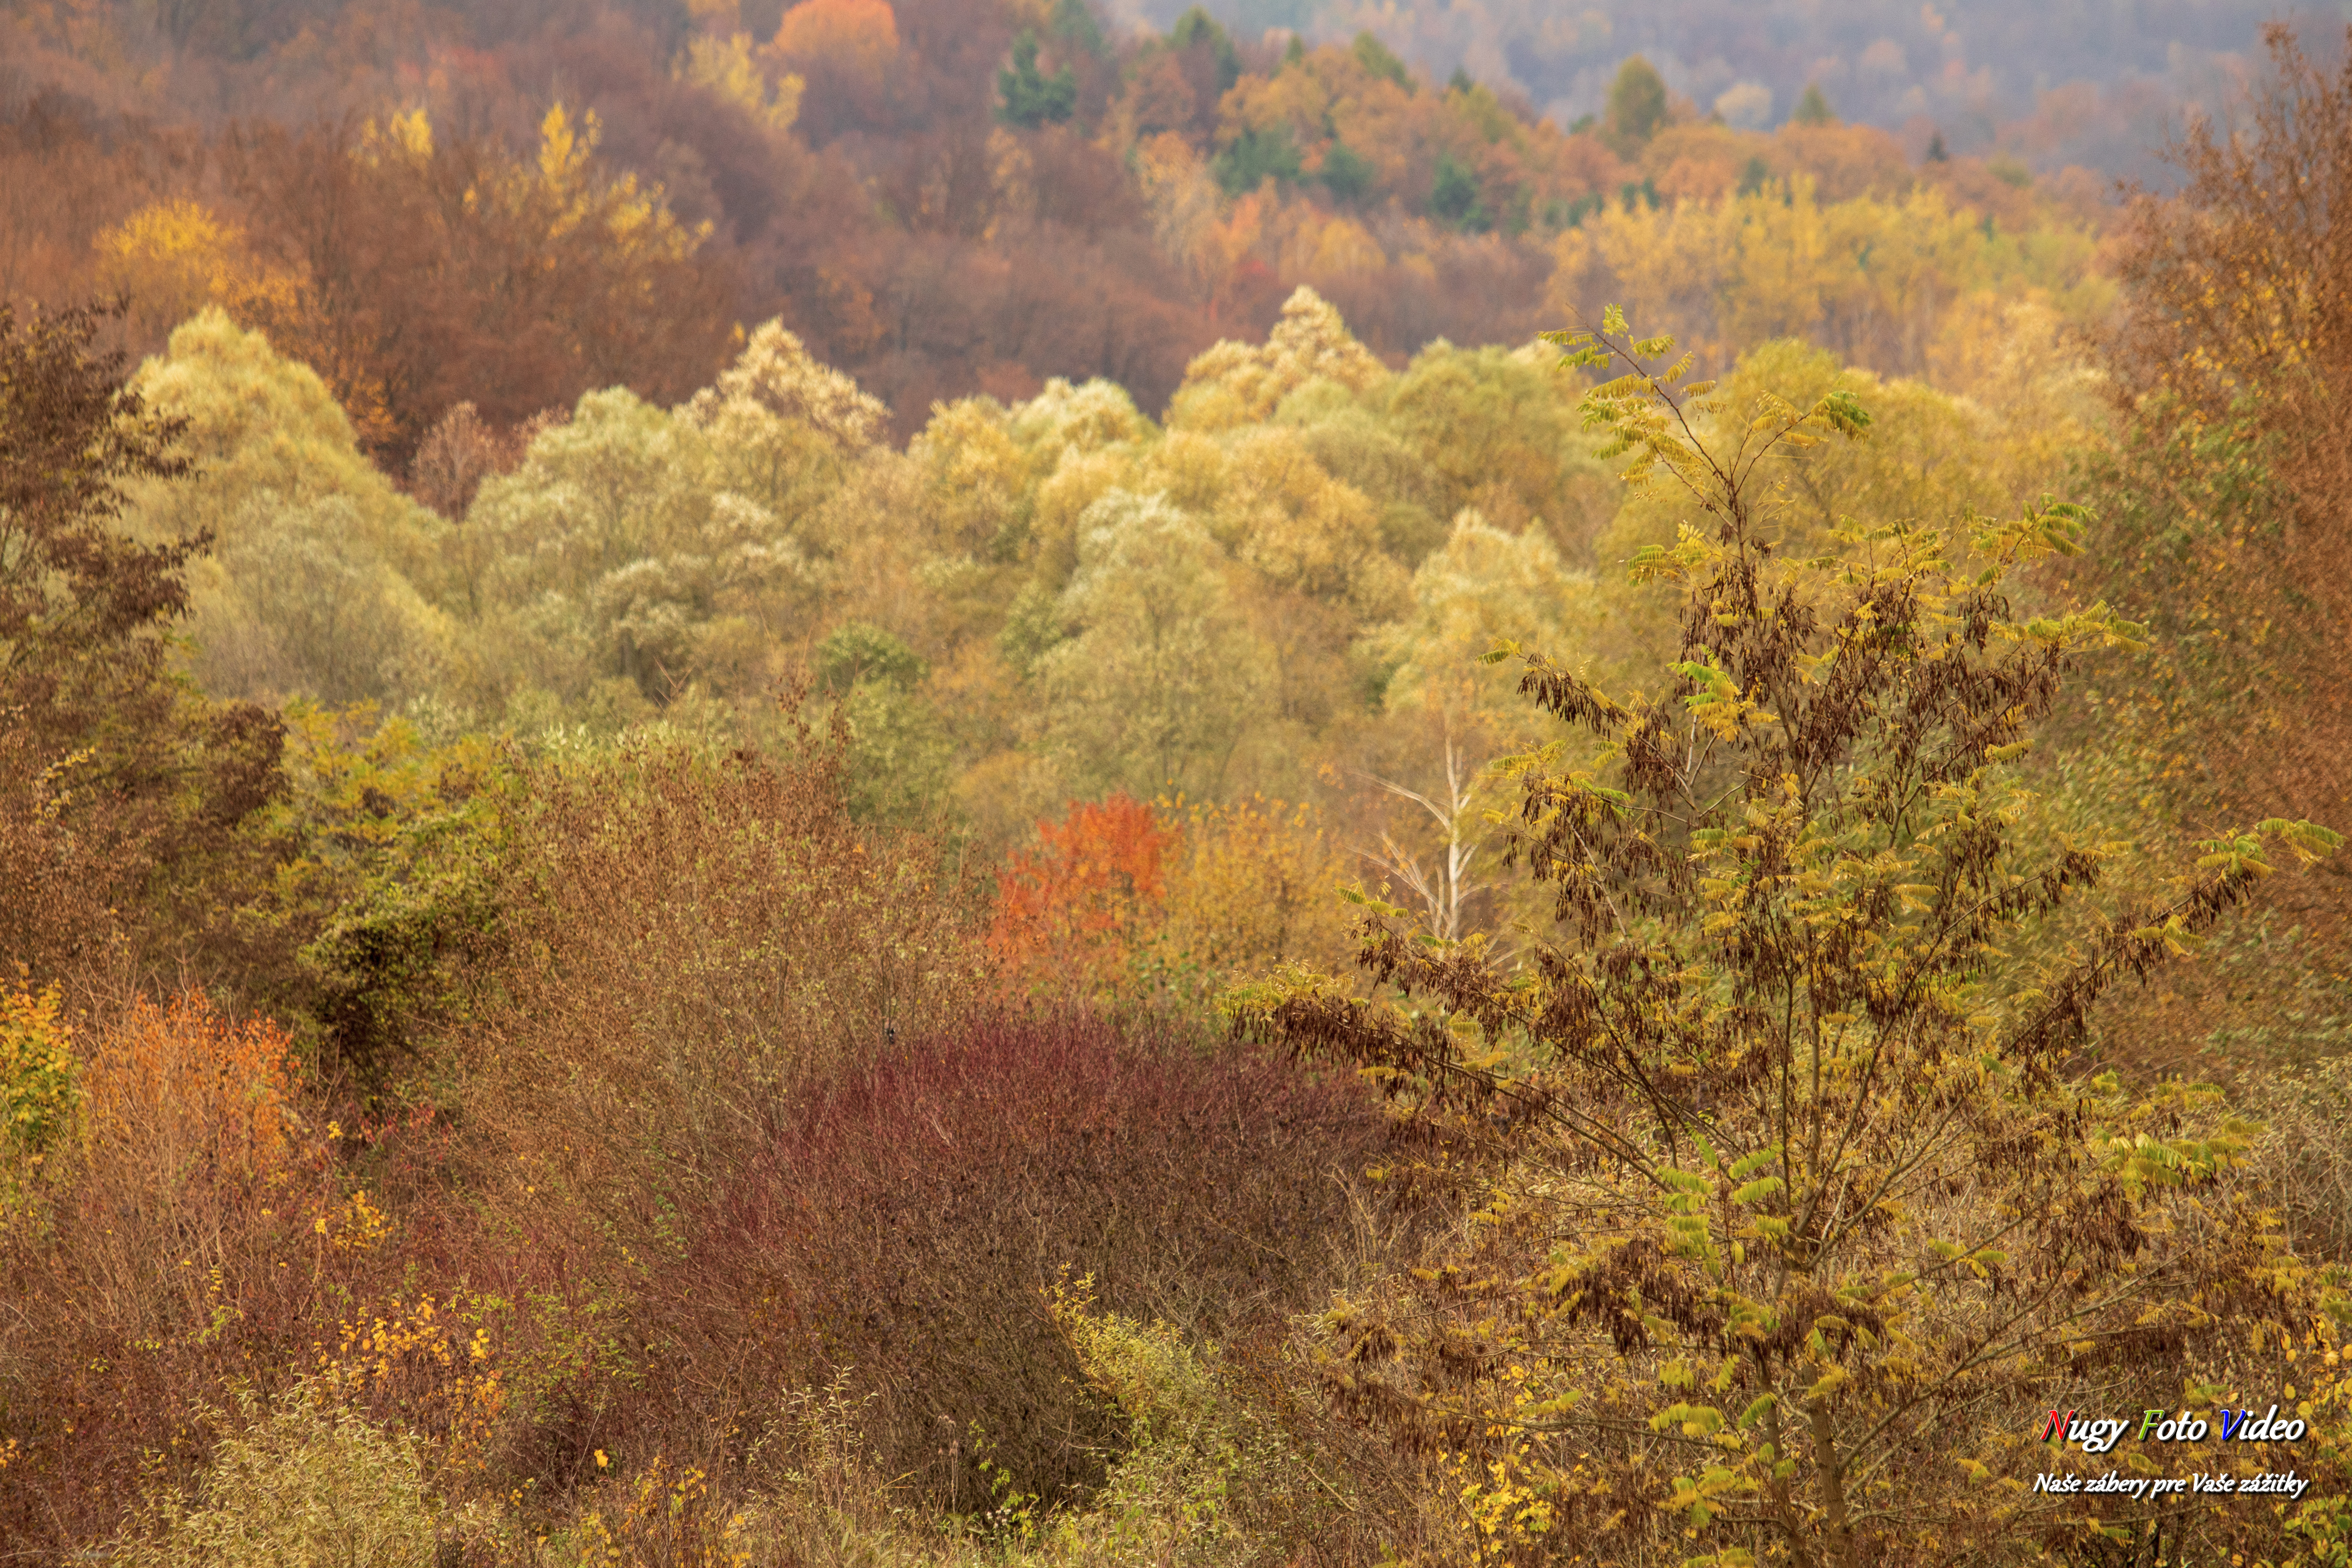
tree, plant community, leaf, sky, natural landscape, branch, larch, grassland, deciduous, grass, plain, mountainous landforms, landscape, Tints and shades, shrub, prairie, forest, road, hill, twig, temperate broadleaf and mixed forest, woodland, grove, flowering plant, wildlife, conifer, spruce fir forest, chaparral, tropical and subtropical coniferous forests, jungle, shrubland, plant, trunk, Northern hardwood forest, old growth forest, plateau, valdivian temperate rain forest, temperate coniferous forest, autumn, trail, valley, steppe, savanna, pasture, wood, mountain, pine family, subshrub, field, escarpment, soil, plant stem, wildflower